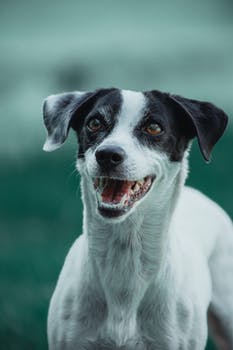
Label: No Watermark